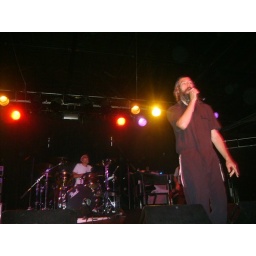
Time flies by like clouds passing in the sky lifetimes hear and gone like the blink of an eye